U.S. Route 33 in Ohio

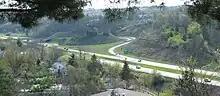
US 33 during its brief concurrency with US 50 and SR 32 in Athens

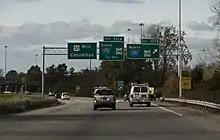
US 33 and I-270 Interchange

US 33 enters Ohio from Indiana, to the west, near Willshire in Van Wert County as a two-lane highway, continuing southeast through Mercer County, crossing US 127, then entering Auglaize County, joining limited-access Ohio Route 29 (SR 29) briefly near St. Marys, continuing east as a four-lane parkway, then a controlled-access highway near Wapakoneta, where it intersects Interstate 75 (I-75).